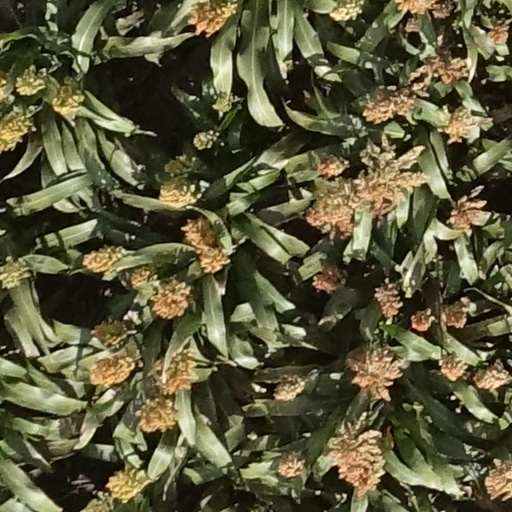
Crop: sorghum